Union Stock Yard Gate

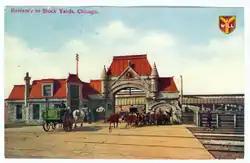
The entry to the Union Stock Yards c. 1910

The Union Stock Yard Gate, located on Exchange Avenue at Peoria Street, was the entrance to the famous Union Stock Yards in Chicago. The gate was designed by Burnham and Root around 1875, and is the only significant structural element of the stock yards to survive. It was designated a National Historic Landmark in 1981. The plaza surrounding the gate also includes the city's principal memorial to its firefighters.